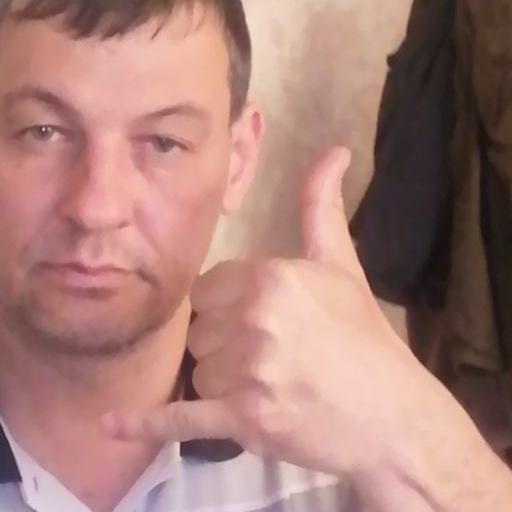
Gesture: call